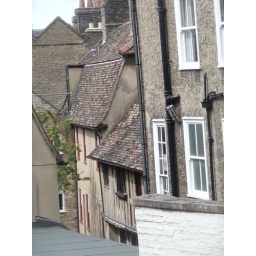
This building isn't visble at street level in Cambridge, I took this out of a window at Permbroke College.